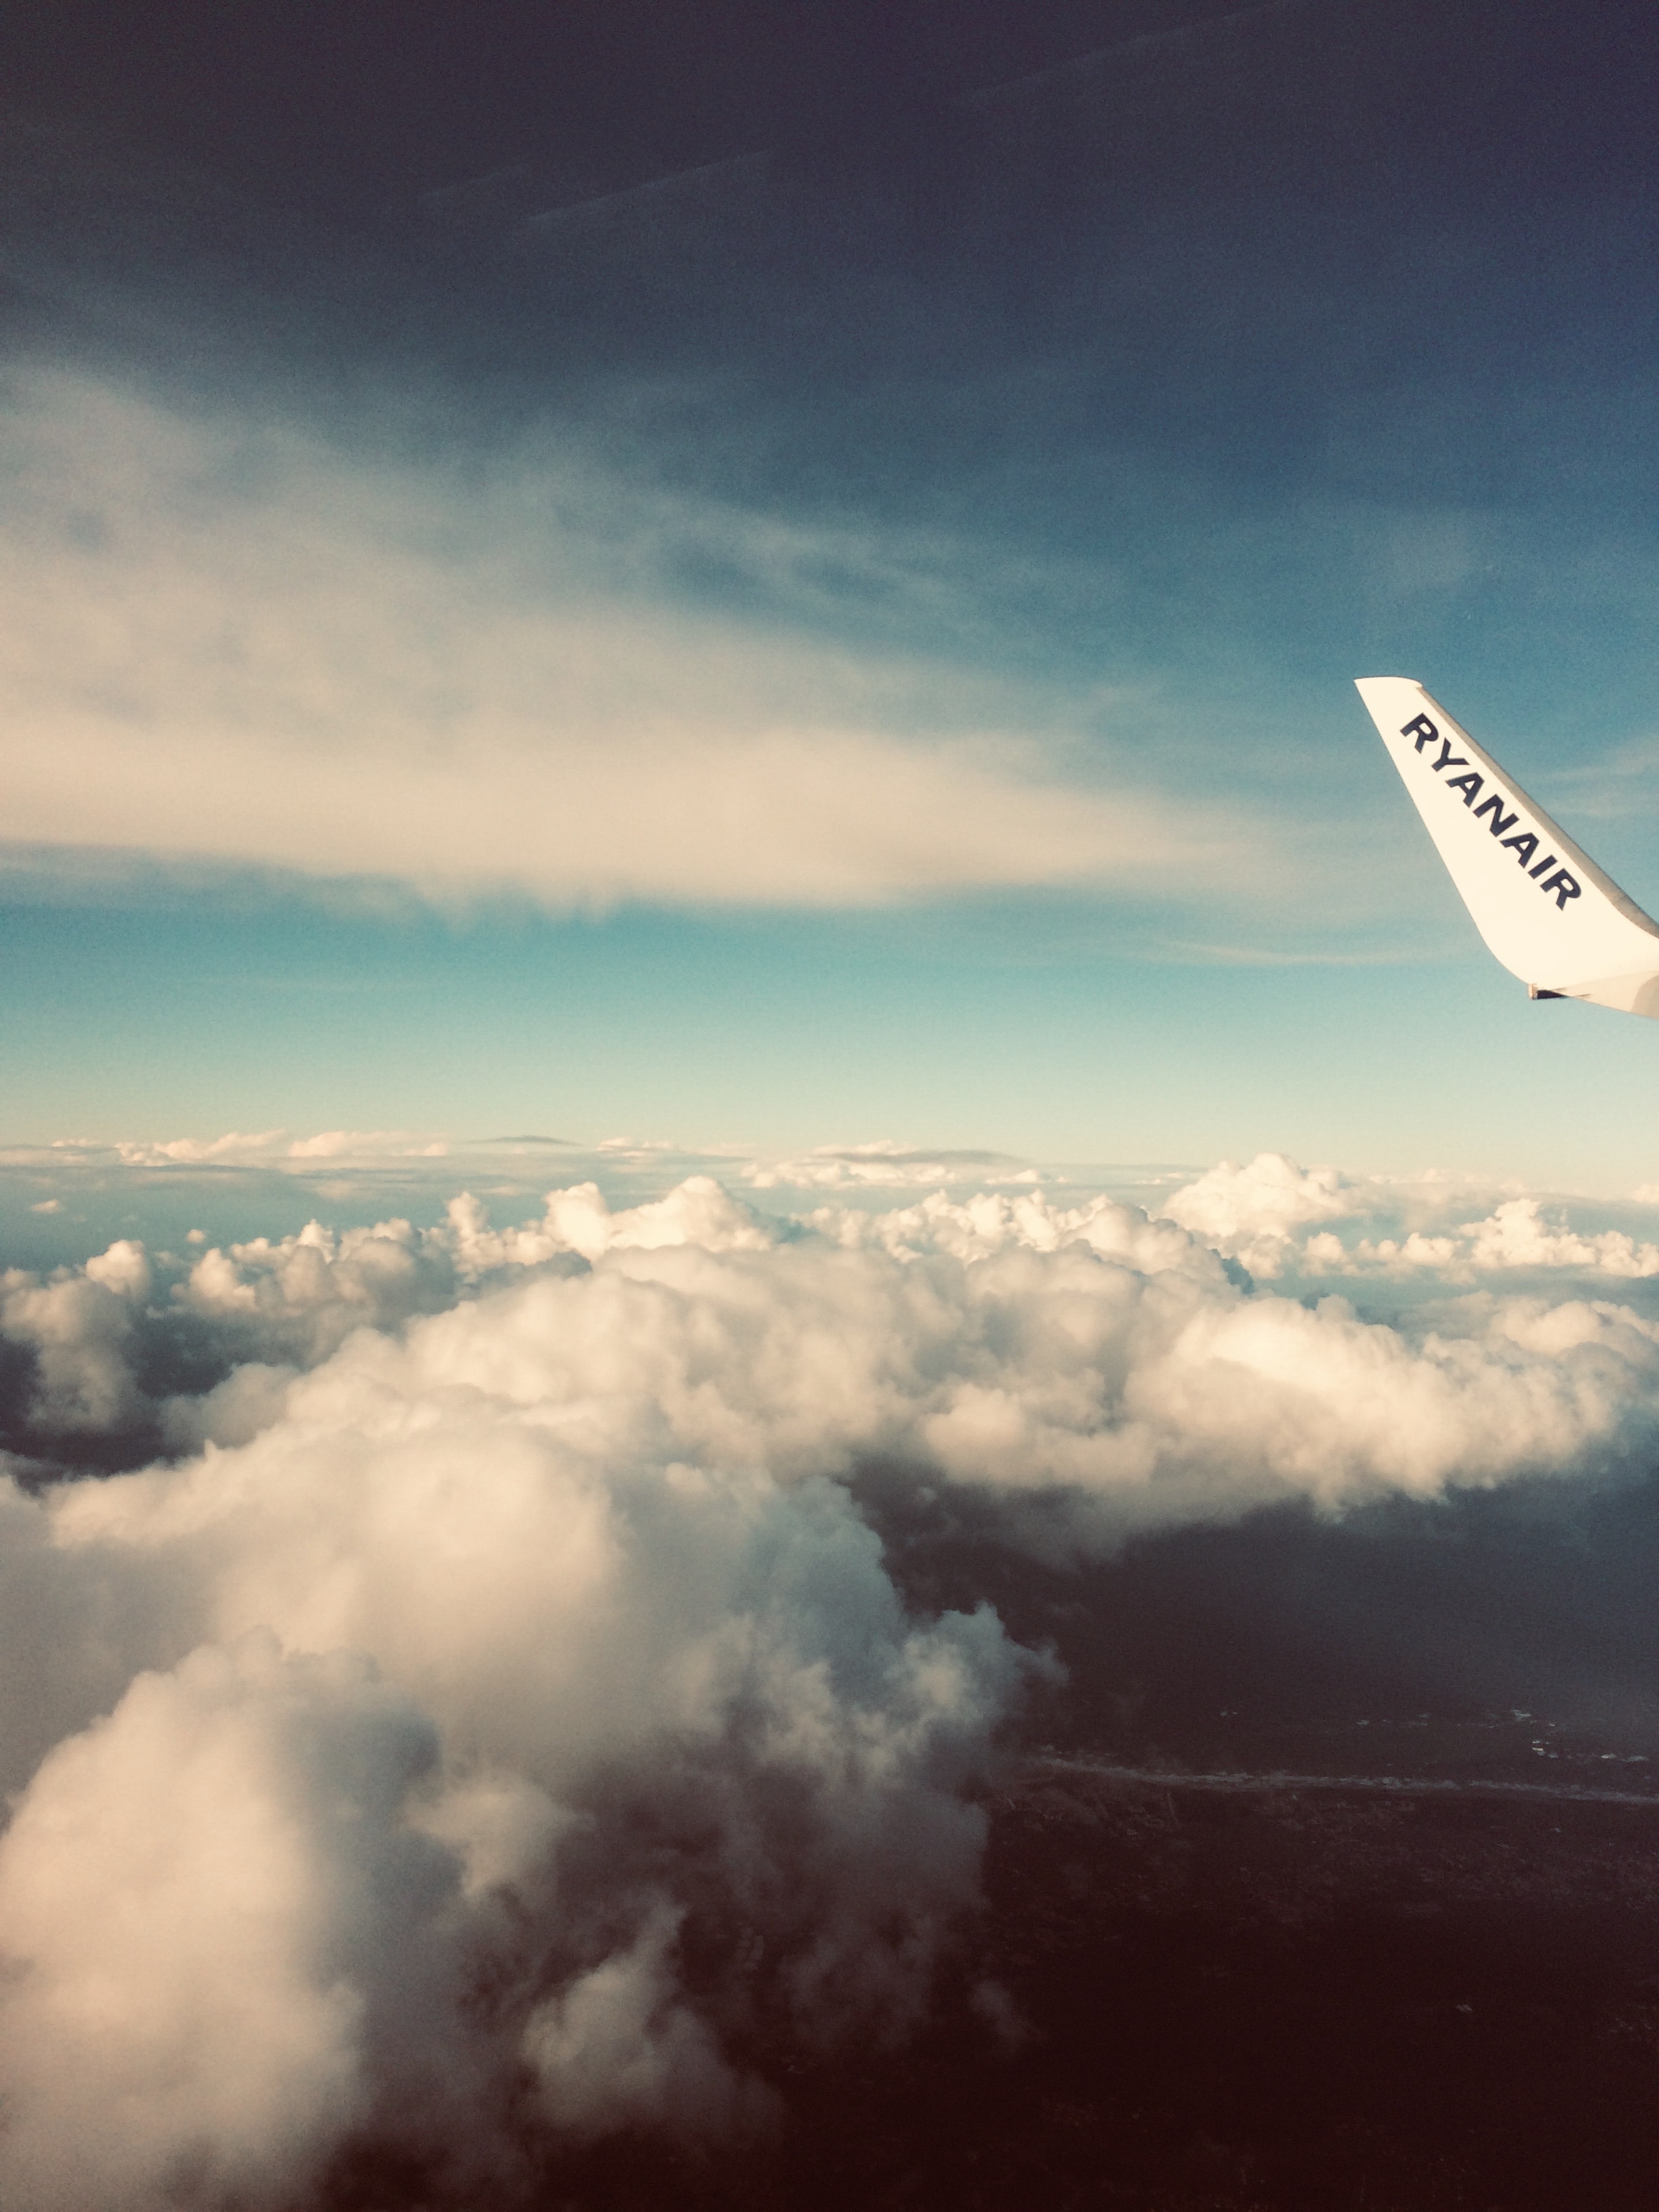
sky, cloud, air travel, atmosphere, airline, wing, airplane, flight, aerospace engineering, cumulus, aviation, horizon, meteorological phenomenon, aerial photography, airliner, vehicle, aircraft, landscape, flap